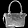
Label: Bag